Brummie dialect

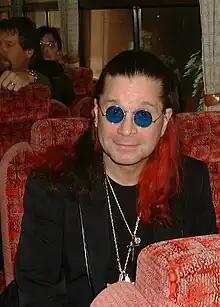
Ozzy Osbourne was known for his Brummie accent.

Examples of speakers of the Brummie dialect include TV presenter Adrian Chiles, singer/musician Christine McVie, comedian Jasper Carrott, Goodies actor and TV presenter Bill Oddie, hip-hop and garage musician Mike Skinner, rock musicians Ozzy Osbourne, Tony Iommi, Geezer Butler, Bill Ward (all members of the original Black Sabbath), Roy Wood, Jeff Lynne (ELO founders), and Dave Pegg (of Fairport Convention and Jethro Tull), broadcaster Les Ross, politicians Clare Short and Jess Phillips, SAS soldier and author John "Brummie" Stokes, TV presenter Alison Hammond, internet meme Danny G, and many actresses and actors, including Martha Howe-Douglas, Donnaleigh Bailey, Nicolas Woodman, Julie Walters, Cat Deeley, Sarah Smart, Felicity Jones, footballer Jack Grealish, John Oliver and Ryan Cartwright.